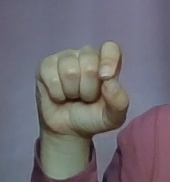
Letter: fa